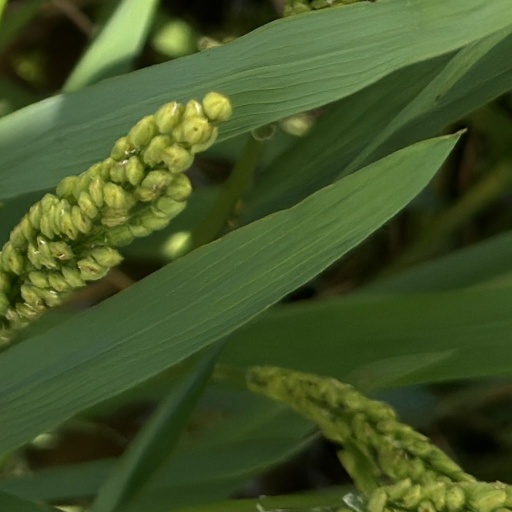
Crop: rice